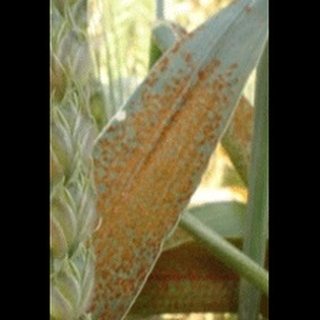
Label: wheat_brown_rust